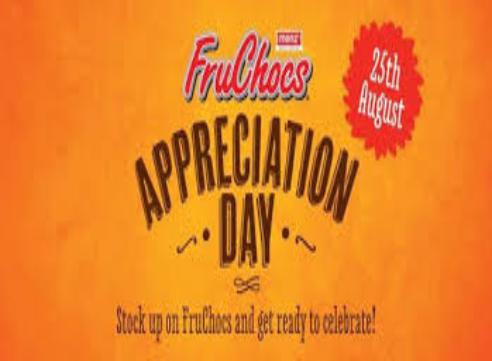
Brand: FruChocs
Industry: Food